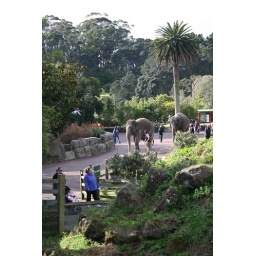
Seriously...this is awwesome, first zoo ever i know having animals walking around when tourists are still here..